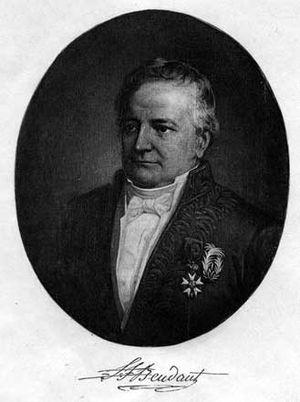
François Sulpice Beudant, né à Paris le 5 septembre 1787 et mort le 10 décembre 1850, est un minéralogiste et géologue français. La beudantite fut nommée en son honneur.
La beudantite est une espèce minérale du groupe des arséniates et du sous-groupe des arséniates anhydres avec anions étrangers, de formule PbFe₃(OH)₆.
La faculté des sciences de Paris était, de son ouverture en 1811 à sa dissolution en 1970, la principale institution d'enseignement supérieur scientifique en France.